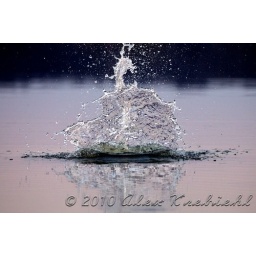
A rock lands in the lake as the sun sets.